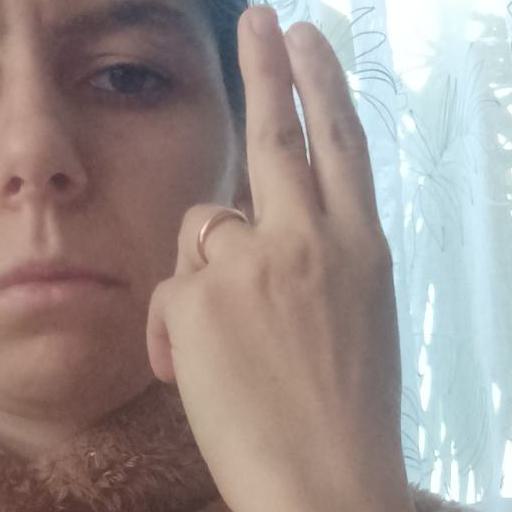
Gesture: two_up_inverted